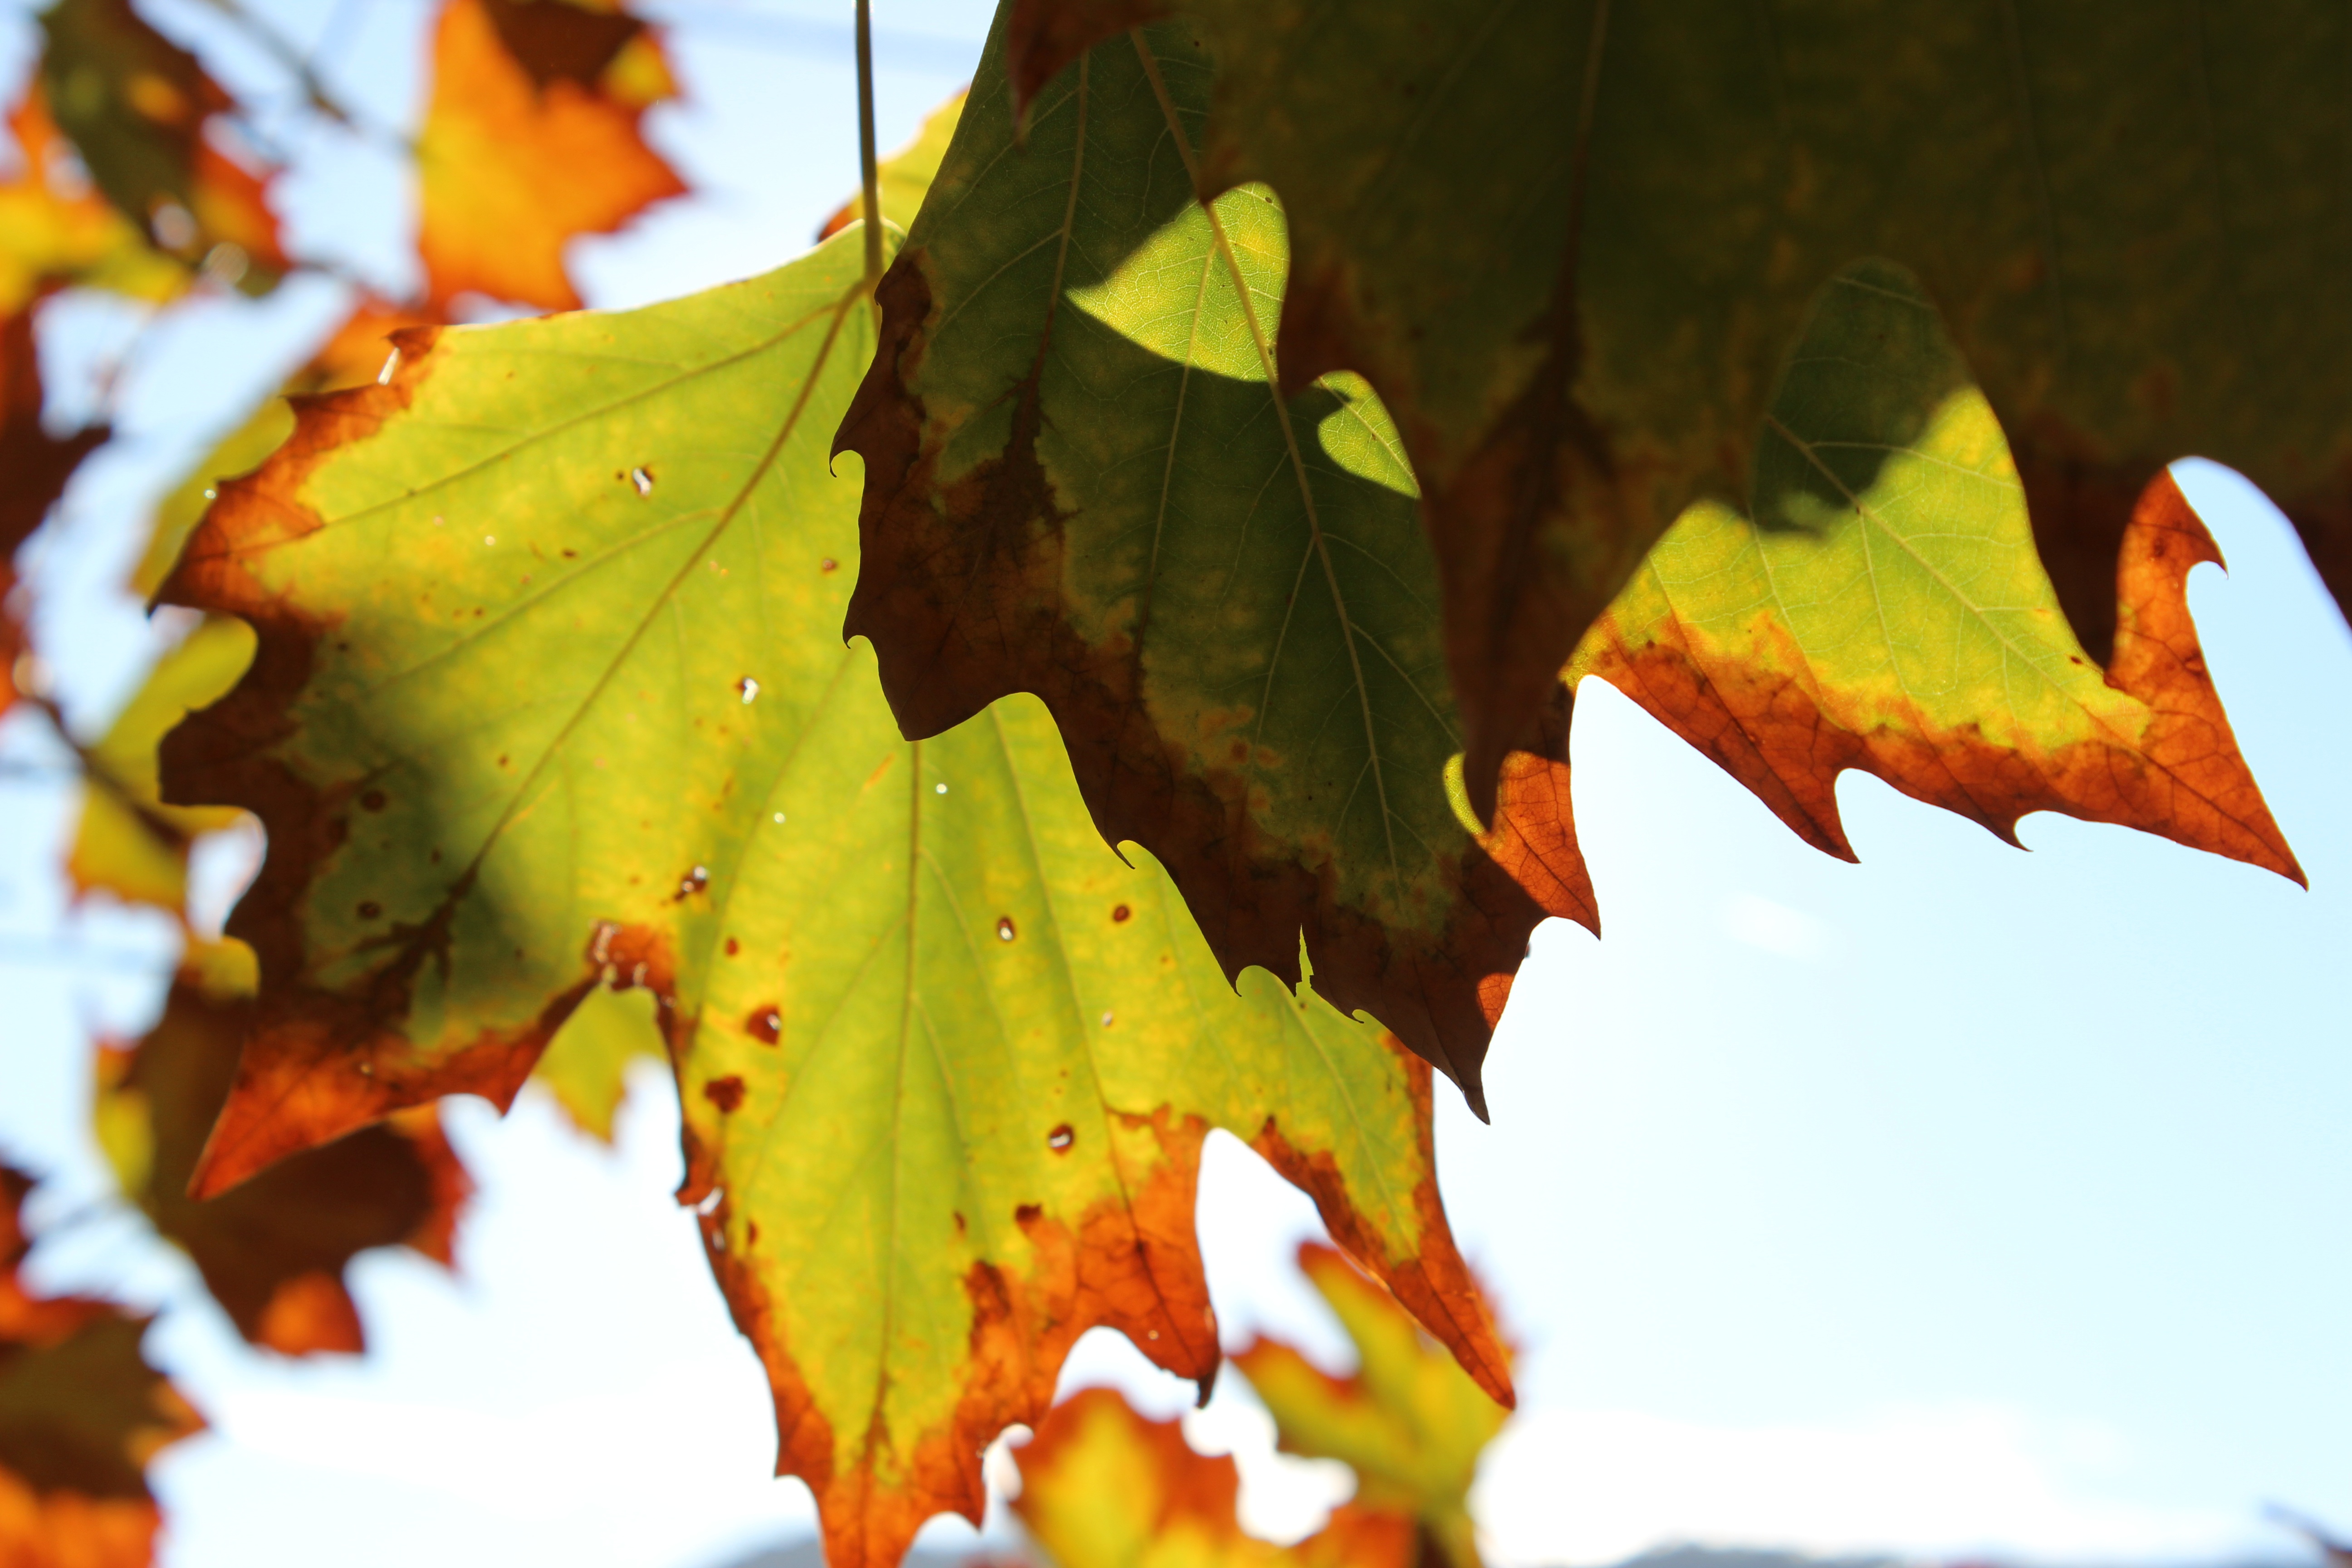
tree, nature, forest, branch, plant, sky, sun, sunlight, leaf, fall, foliage, orange, green, red, color, autumn, botany, blue, colorful, yellow, flora, season, maple, maple tree, maple leaf, close up, leaves, outdoors, branches, seasonal, autumn leaves, fall leaves, macro photography, flowering plant, plant stem, woody plant, land plant